Parrish Art Museum

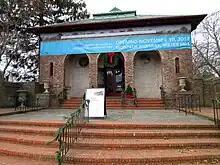
Parrish Art Museum at 25 Jobs Lane in December 2012

The Museum was founded in 1898 by Samuel Longstreth Parrish, a successful attorney and Quaker who began collecting art in the early 1880s and who established the museum to house his collection of Italian Renaissance painting and copies of classical and Renaissance sculpture. Designed by noted architect Grosvenor Atterbury and constructed in 1897 in downtown Southampton at 25 Jobs Lane, the Museum was incorporated the following year as the Art Museum of Southampton. One of the impetus for founding the museum in an artist colony where William Merritt Chase founded the Shinnecock Hills Summer School of Art.